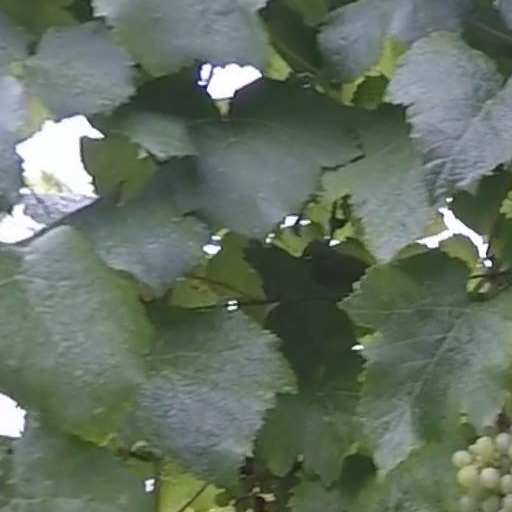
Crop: grape